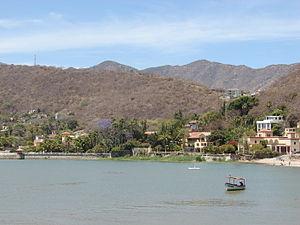
Chapala est une ville et une municipalité de l'État de Jalisco au Mexique située sur la rive nord du lac de Chapala.